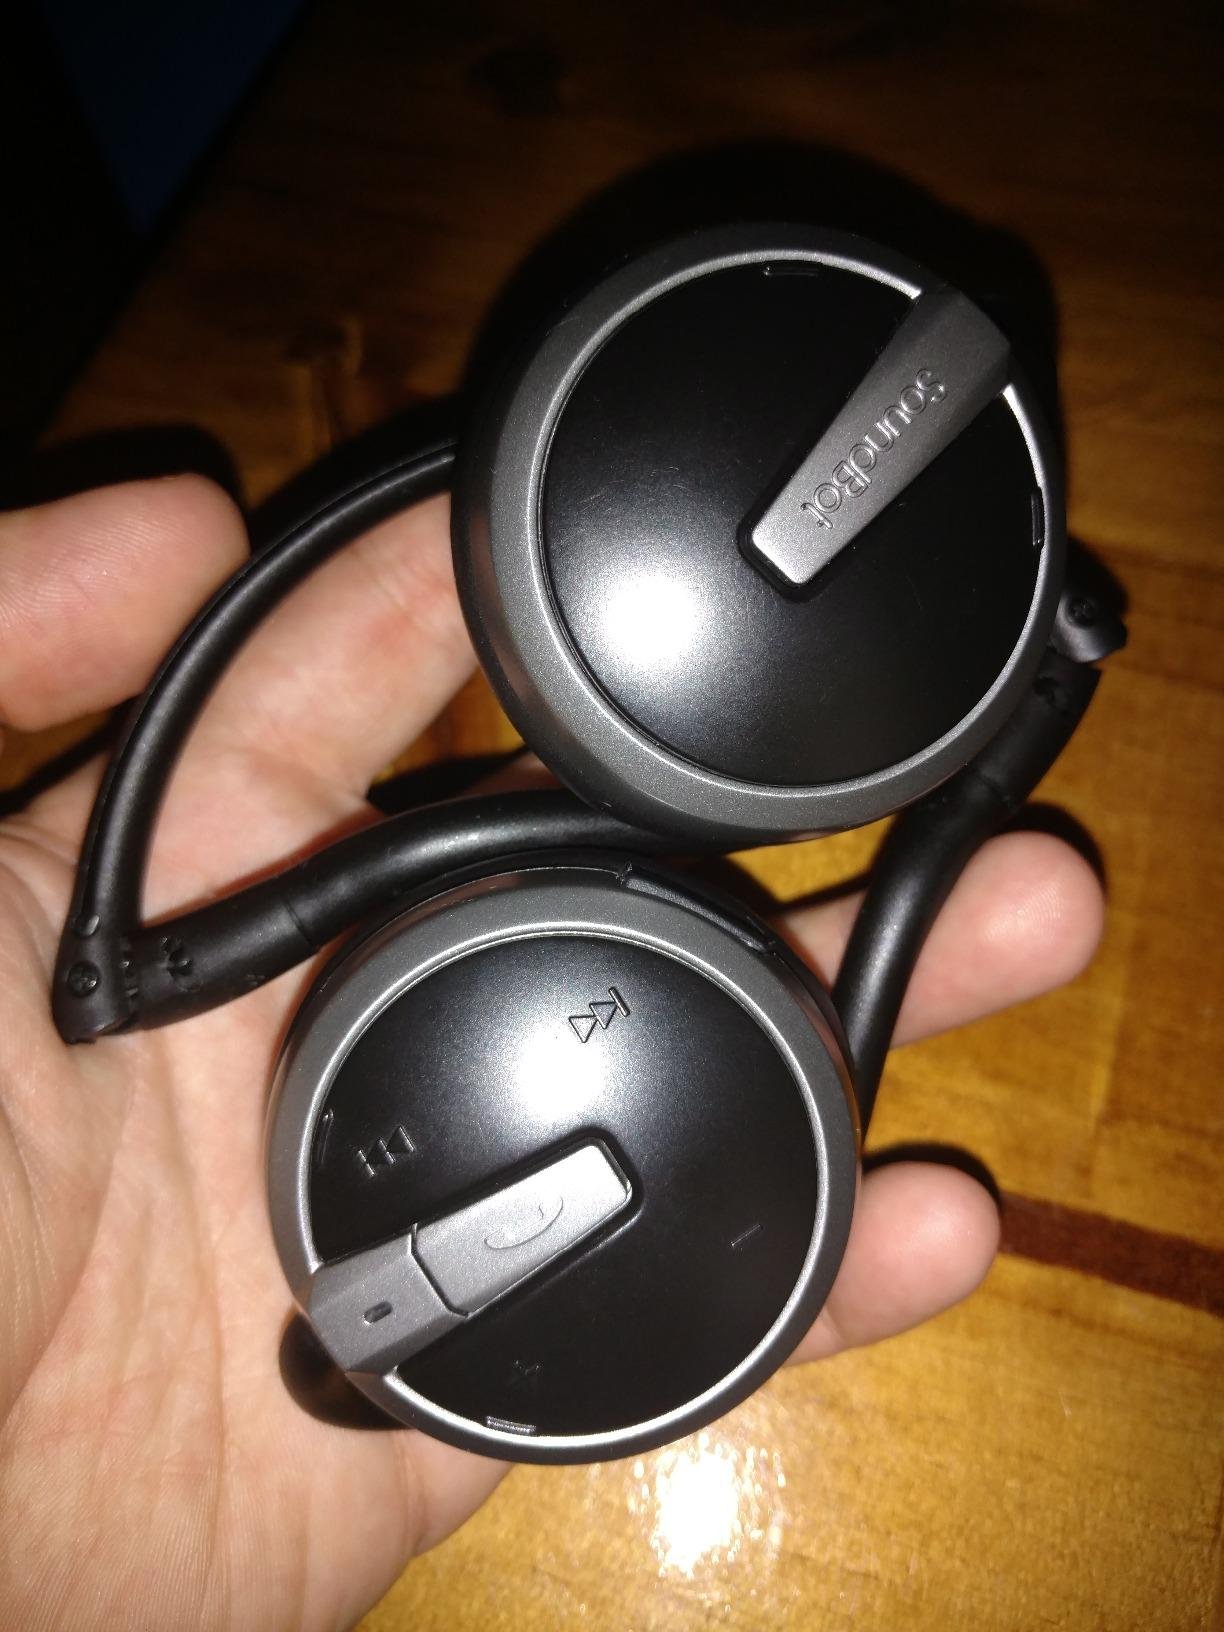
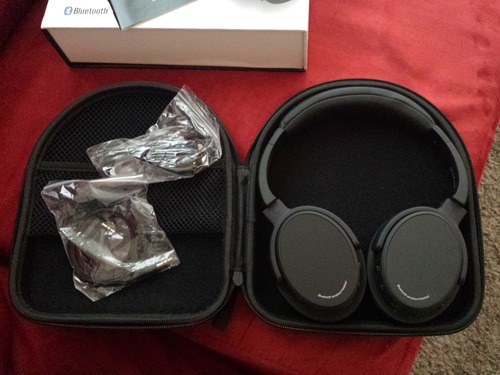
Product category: headphones
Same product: no